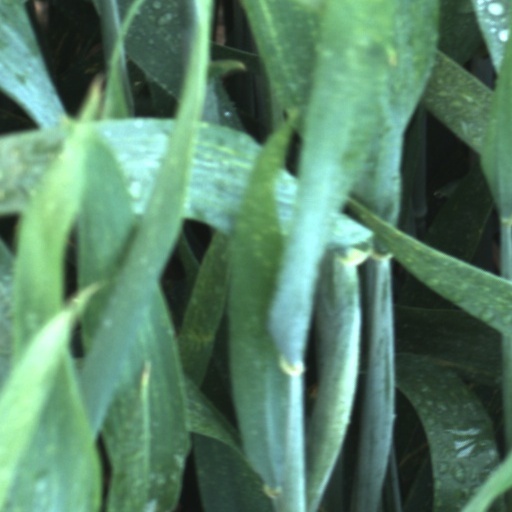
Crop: wheat